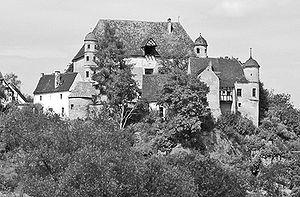
Ursensollen est une commune de Bavière, située dans l'arrondissement d'Amberg-Sulzbach, dans le district du Haut-Palatinat, à 11 km au sud-ouest d'Amberg.